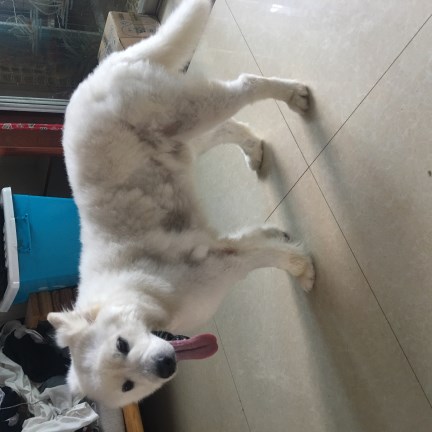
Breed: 2192-n000088-Samoyed